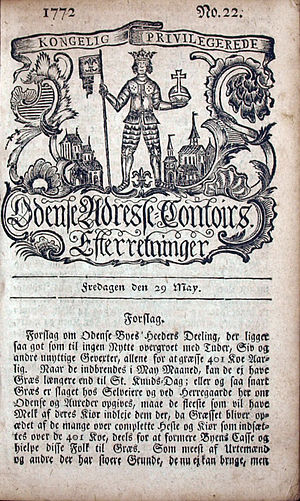
Fyens Stiftstidende / Udgiverselskabet
Et nummer af Odense Adresse-Contoirs Efterretninger fra bladets første årgang 1772.
Fyens Stiftstidende er et regionalt dagblad, der redaktionelt dækker Fyn og omkringliggende øer, med redaktioner i Odense, Assens, Faaborg, Ringe, Kerteminde, Middelfart, Bogense, Nyborg og Svendborg, hvoraf flere deles med Fyns Amts Avis. Både Fyens Stiftidende og Fyns Amts Avis ejes af mediekoncernen Jysk Fynske Medier.